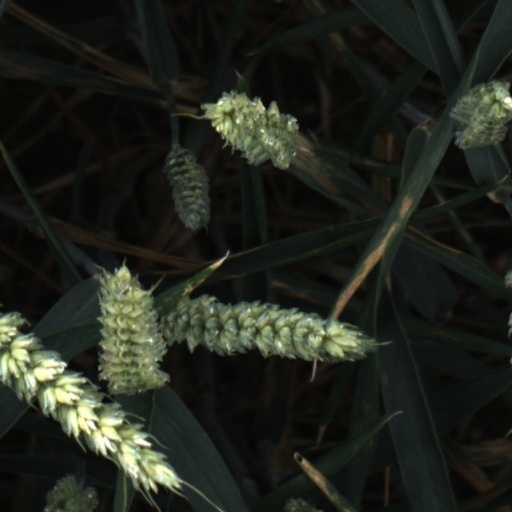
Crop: wheat